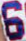
Number: 6